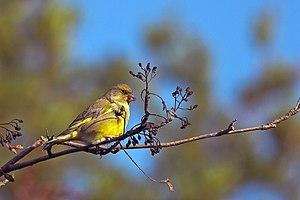
Verdier d'Europe dans la lumière vive d'un matin d'automne, mangeant les dernières alises avant l'hiver. Suomi: Viherpeippo syysaamuna syömässä syksyn viimeisiä marjoja. Kuva on otettu Helsingissä.